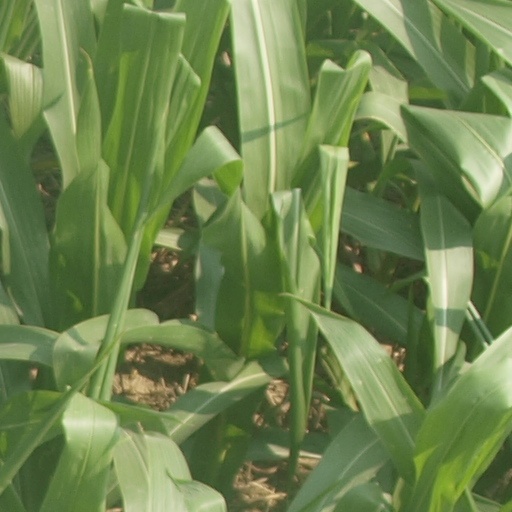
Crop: maize; corn